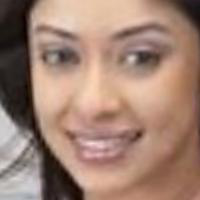
Age group: age 21-30